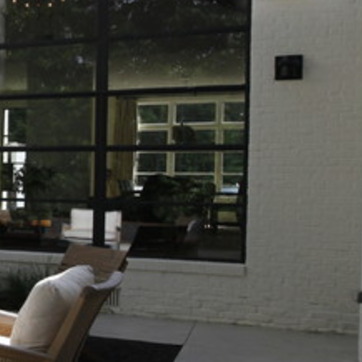
Material: glass